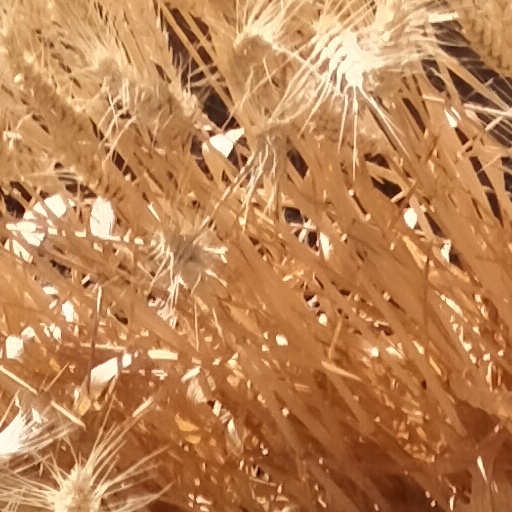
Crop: wheat